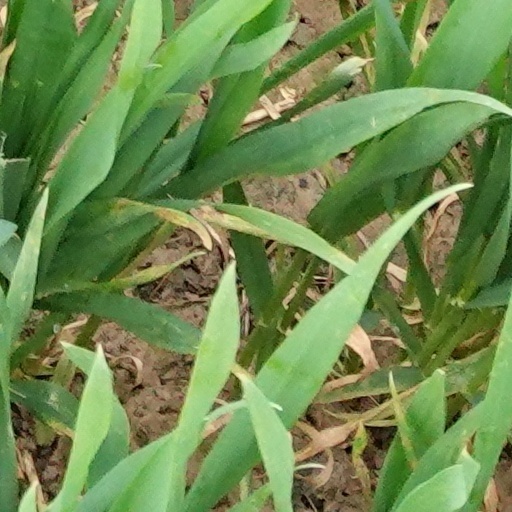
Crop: wheat